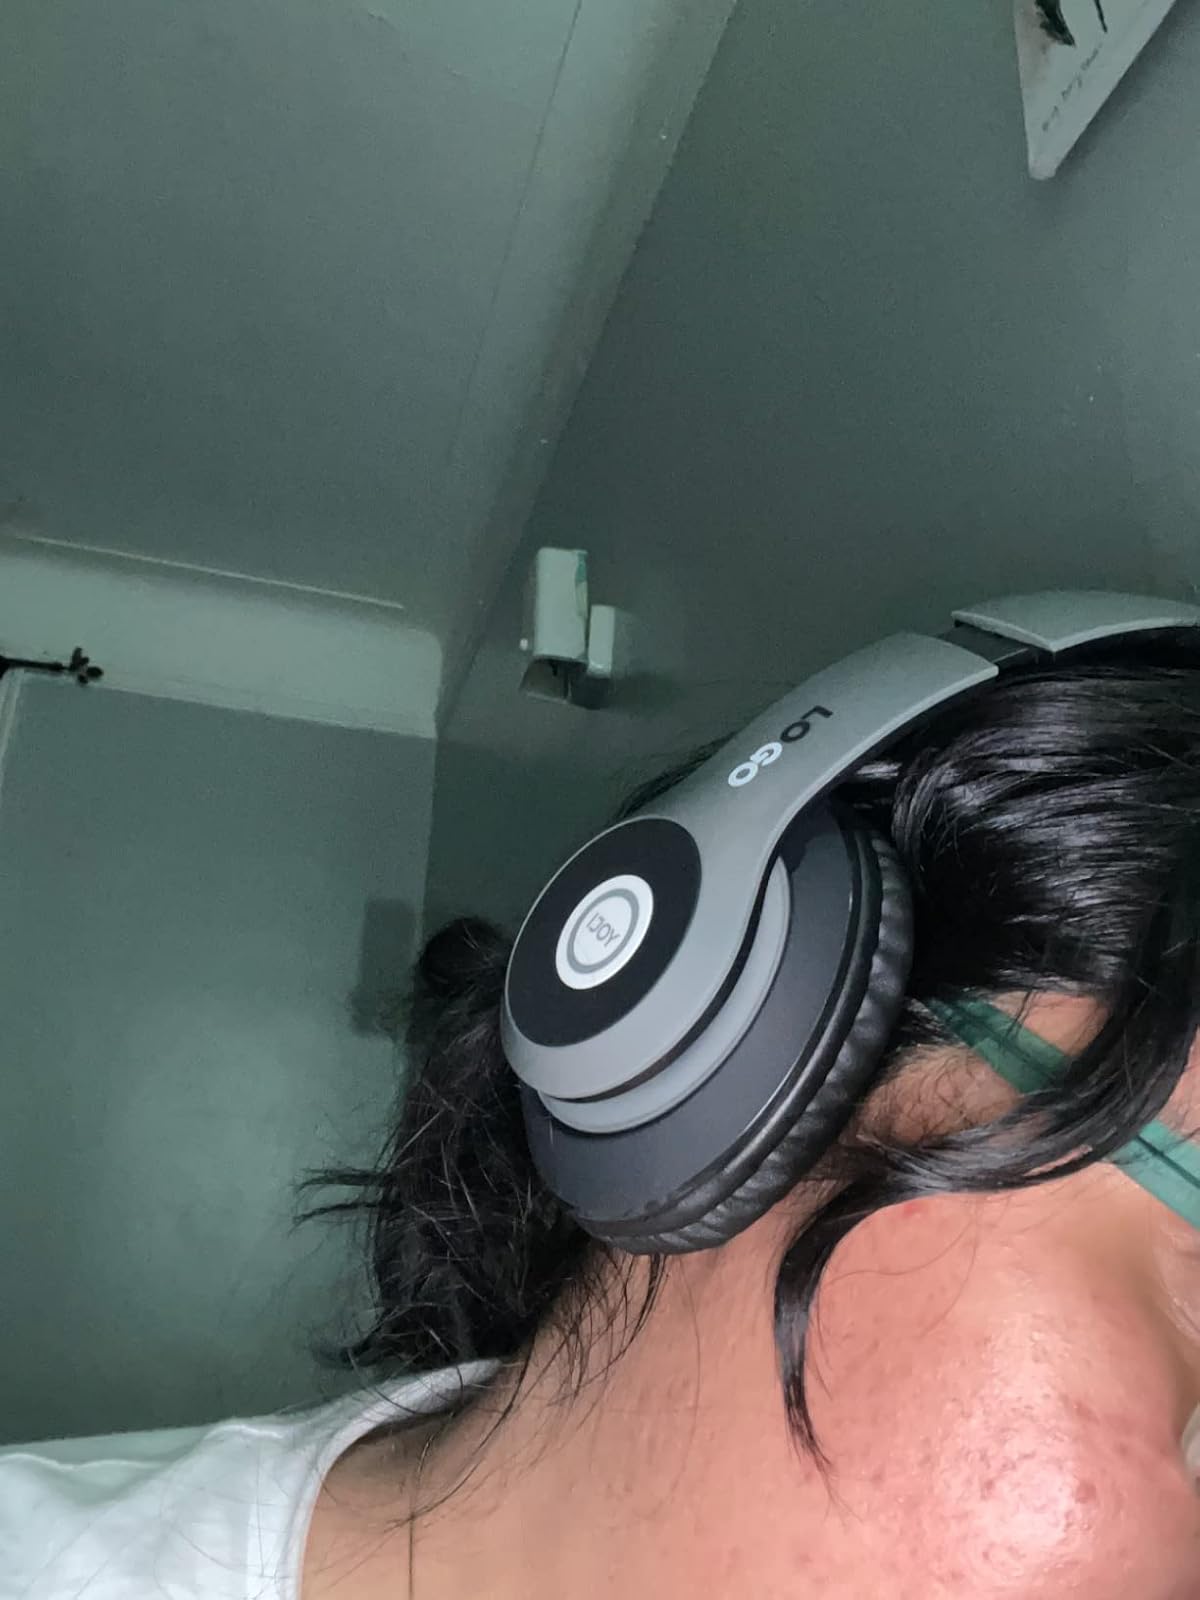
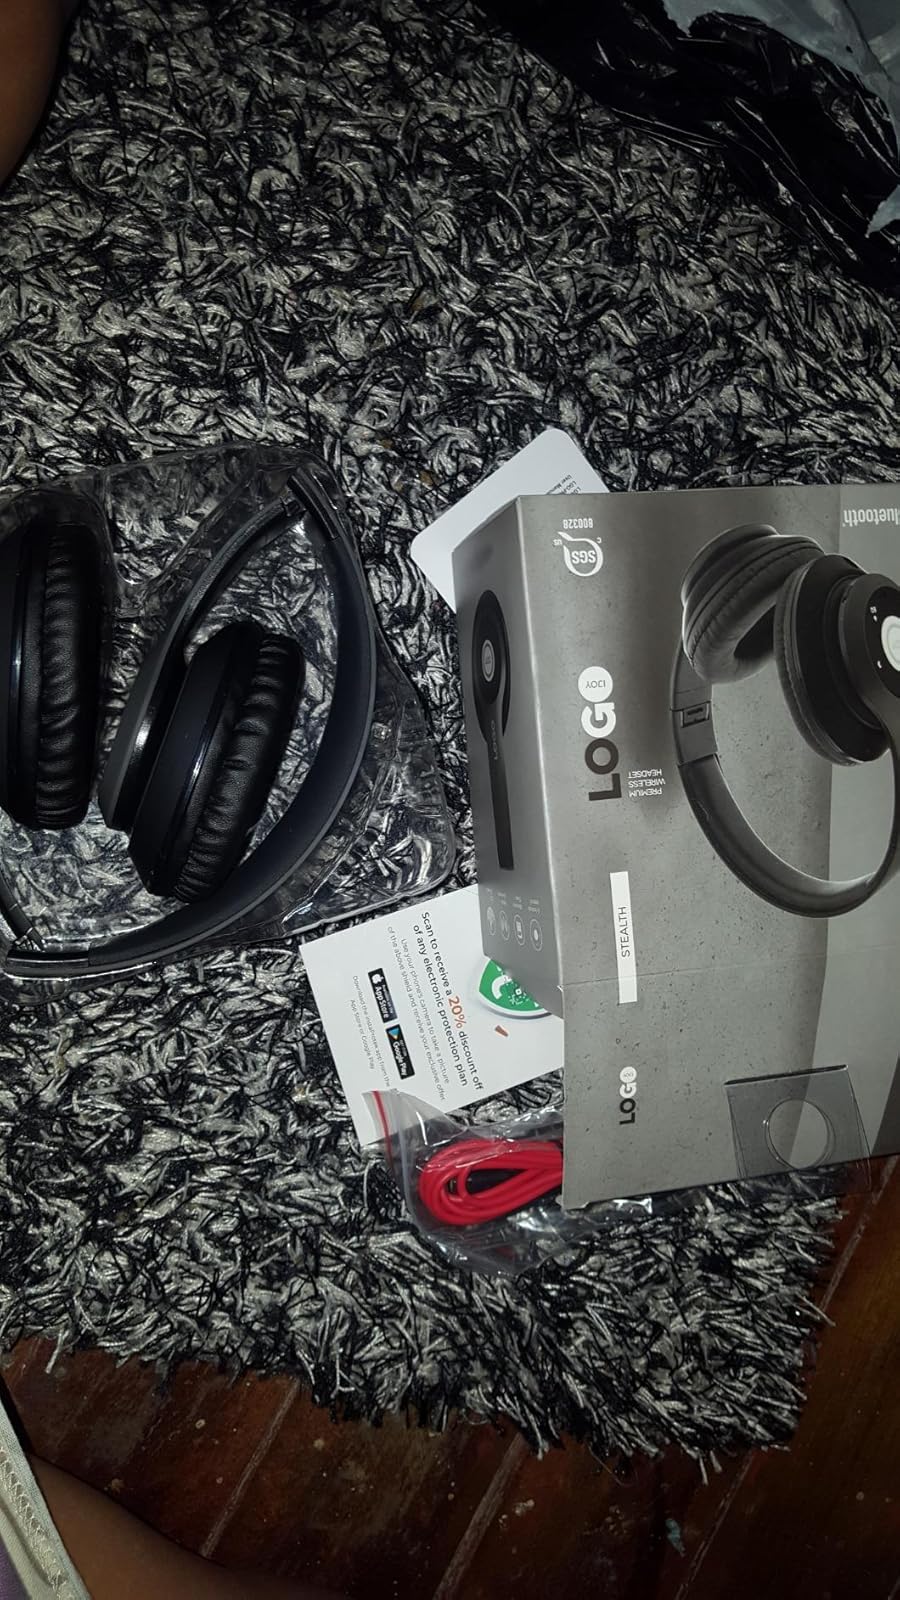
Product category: headphones
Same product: yes